Canada's Drag Race season 4

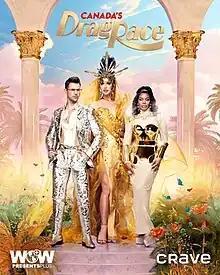
Promotional poster for season four

The fourth season of "Canada's Drag Race" premiered on November 16, 2023 and concluded on January 11, 2024. The season aired on Crave in Canada, BBC Three in the United Kingdom, and on WOW Presents Plus internationally.